Victorian Railways T class

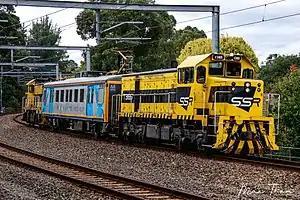
T385 and T363 pulling an overhead and track geometry inspection carriage passing Laburnum Station

The T class are a class of diesel locomotives built by Clyde Engineering, Granville for the Victorian Railways between 1955 and 1968.